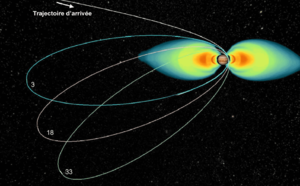
La sonde Juno qui orbite en 11 jours autour de Jupiter est exposé aux ceintures de radiation de Jupiter durant moins d'un jour. Au début de la mission, l'exposition est légère mais la rotation de la lignes des apsides expose la sonde de plus en plus fortement aux radiations.
Juno est une mission spatiale de la NASA qui a pour objectif l'étude de la planète Jupiter. La structure de cette planète géante gazeuse et son mode de formation restent, au lancement de la mission, largement inconnus malgré plusieurs missions spatiales et les observations astronomiques faites depuis la Terre. La sonde spatiale, lancée en 2011, doit collecter sur place des données sur les couches internes de Jupiter, la composition de son atmosphère et les caractéristiques de sa magnétosphère. Ces éléments doivent permettre de reconstituer la manière dont Jupiter s'est formée et de corriger ou d'affiner le scénario de formation des planètes du Système solaire dans lequel Jupiter a, du fait de sa masse importante, joué un rôle majeur.